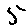
Label: 5